SS American Legion

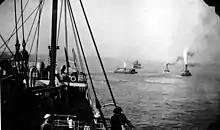
SS "American Legion" being towed up the River Plate transporting the 2nd Captain Marshall Field Paleontological Expedition in 1926

"American Legion", flying the Munson Steamship Line's flag which had been allocated the ship for operation in fast passenger service to South American ports, left the Camden yards at five-thirty on the afternoon of 16 July 1921 for the one-day voyage to Hoboken, New Jersey with cabins filled with dignitaries. The line's founder and owner, Frank C. Munson, and his wife were hosts to a party composed of executives of New York Shipbuilding, USSB Commissioners, members of Congress and prominent members of the American Legion. Both National and regional officials of the American Legion had been guests at a dinner aboard prior to sailing and had passed a resolution expressing appreciation for the naming of the ship after the organization and resolved to present a plaque bearing the American Legion's emblem to the ship. The plaque, to hang in the ship's dining room, was presented in New York in 1922. At four-thirty on the afternoon of 17 July "American Legion" arrived at Pier 3, Hoboken. On 23 July 1921 the ship departed on her maiden voyage to South America.